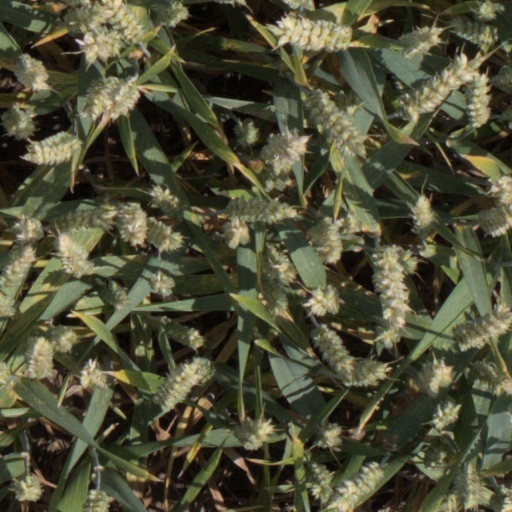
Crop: wheat